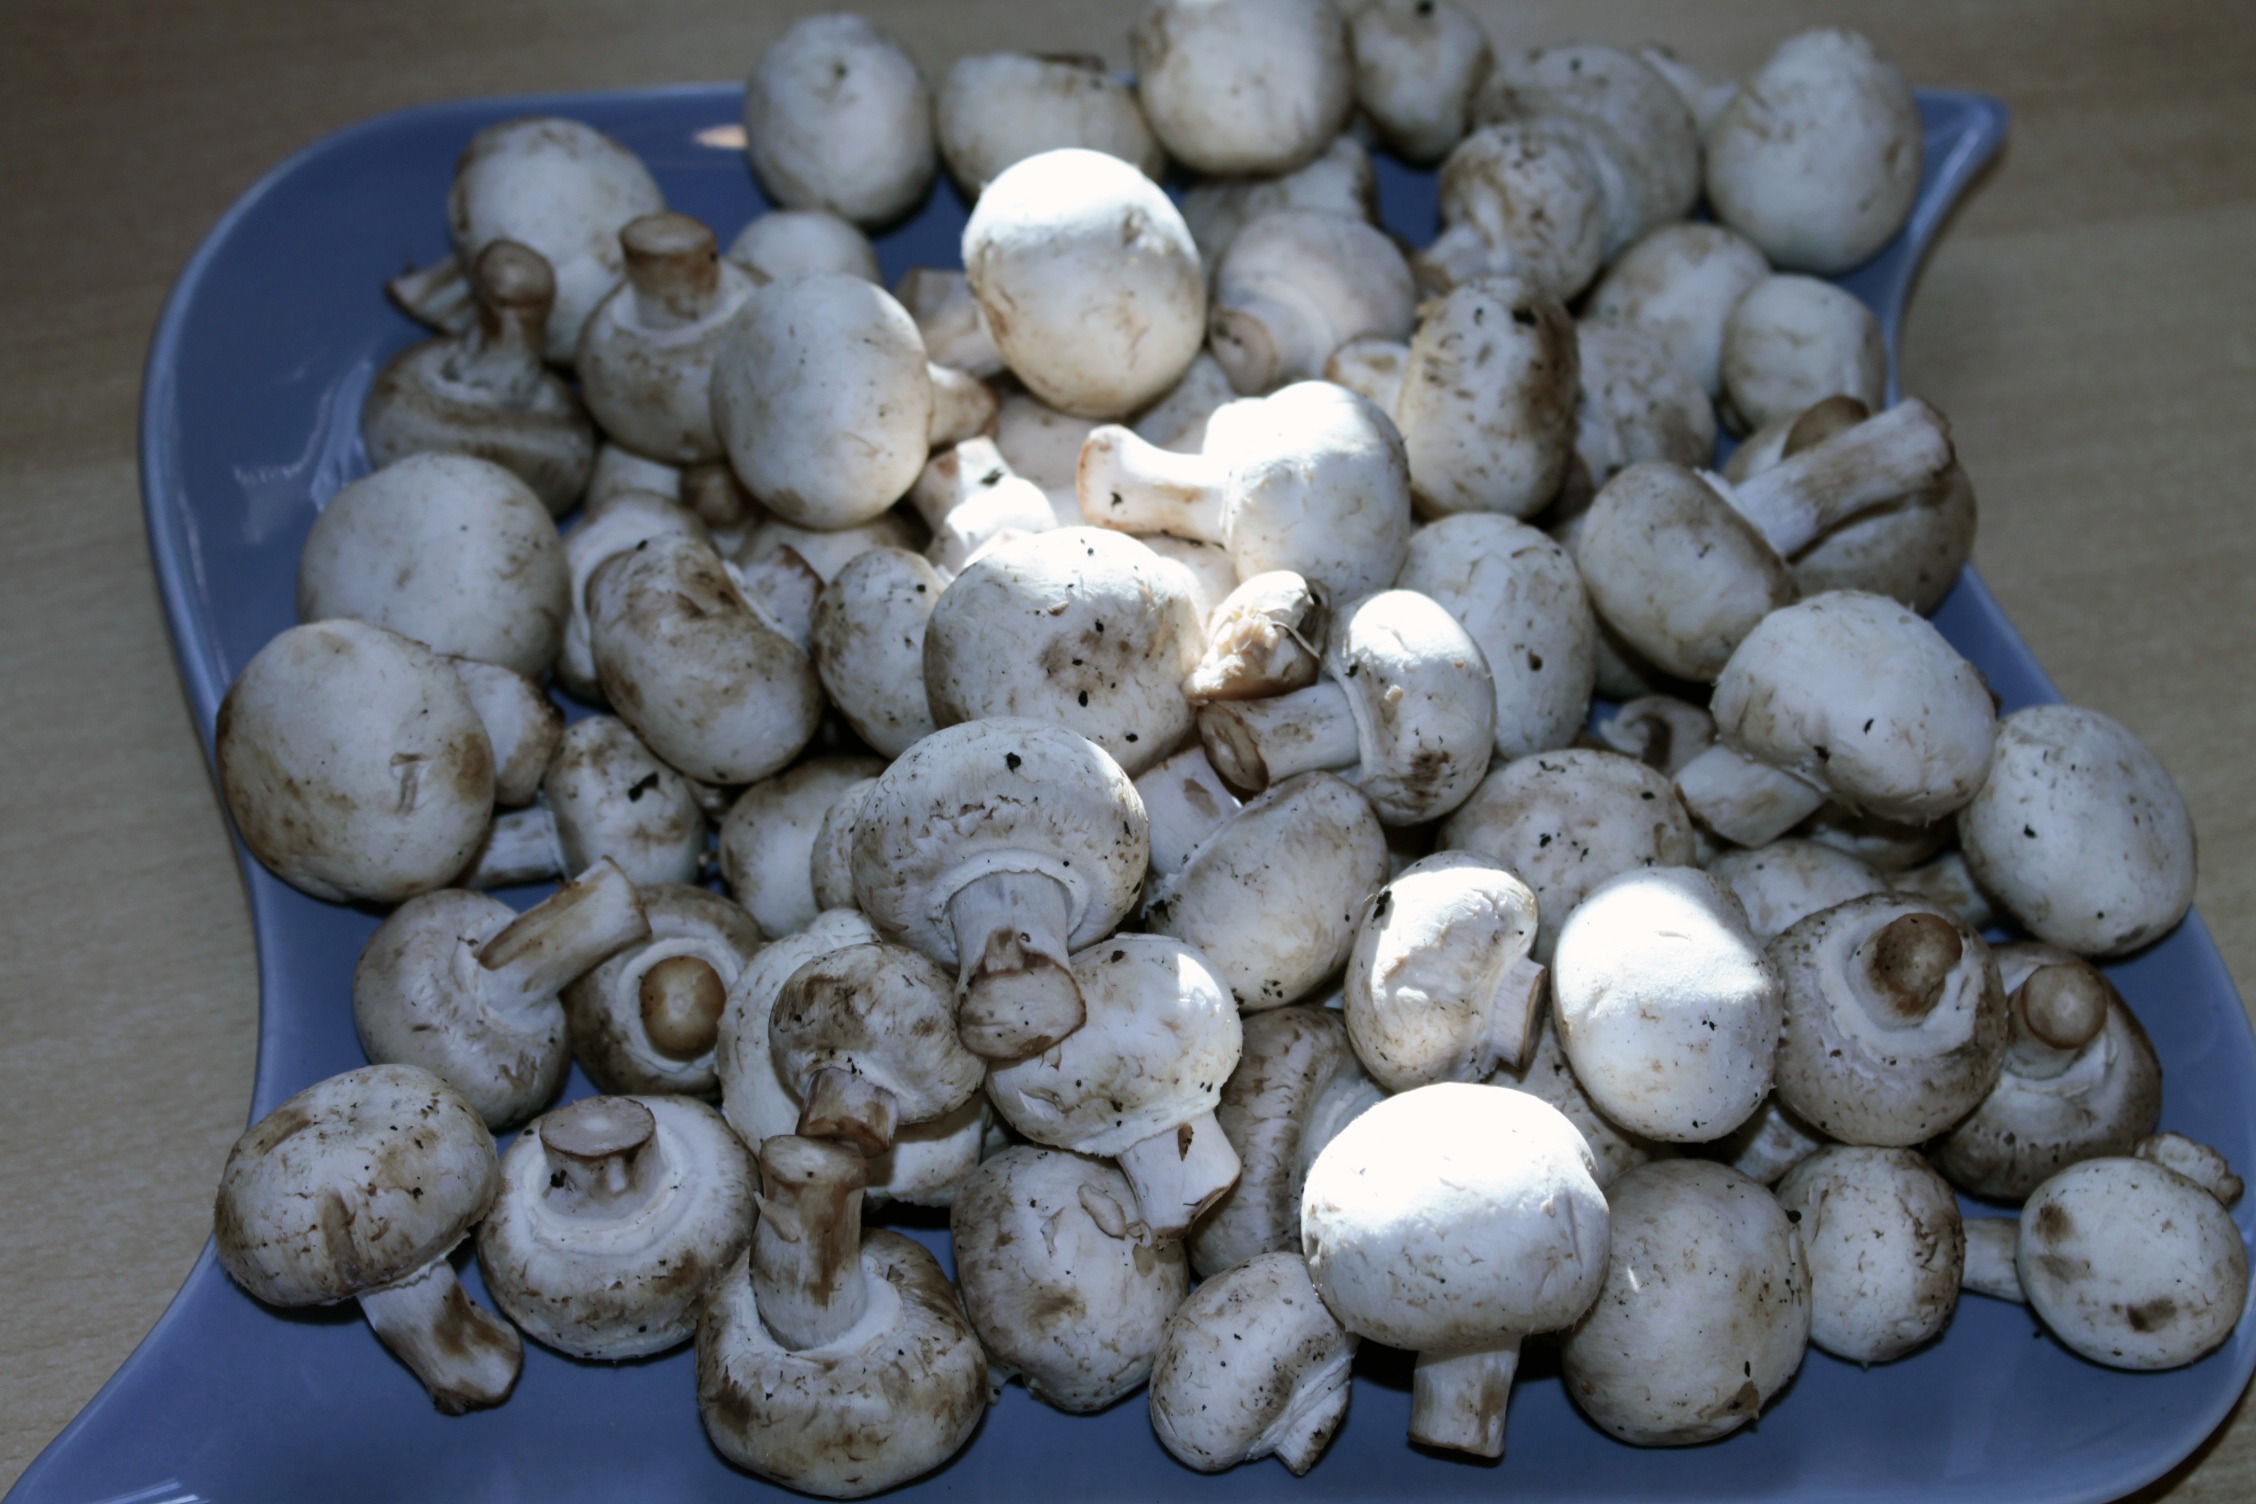
white, dish, food, ingredient, produce, vegetable, pebble, mushroom, eat, fungus, mushrooms, edible, agaricus, oyster mushroom, edible mushroom, shiitake, agaricomycetes, agaricaceae, champignon mushroom, pleurotus eryngii